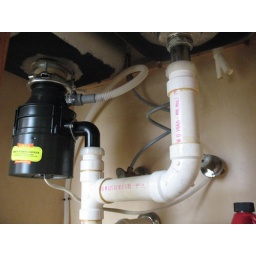
under the kitchen sink